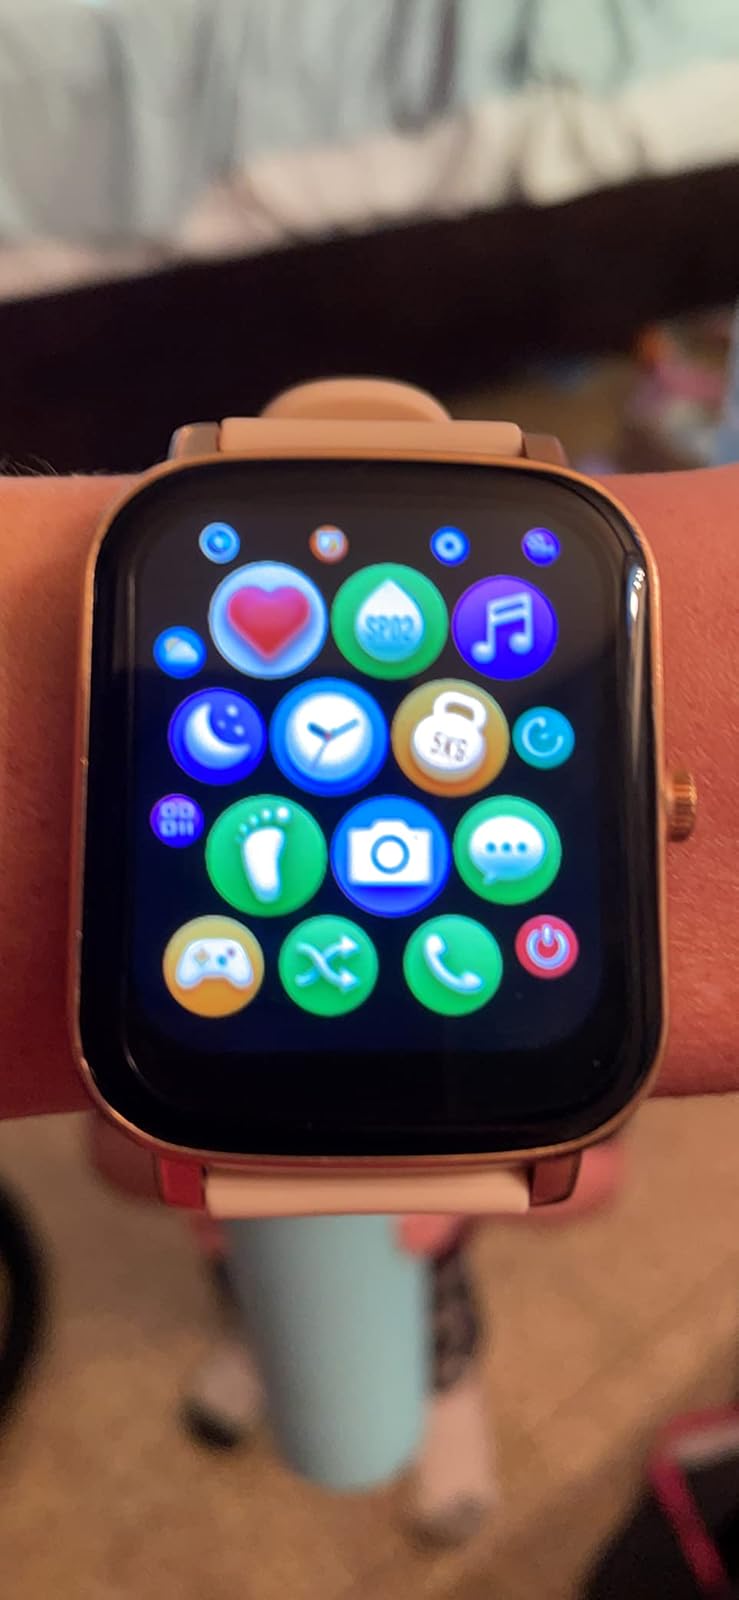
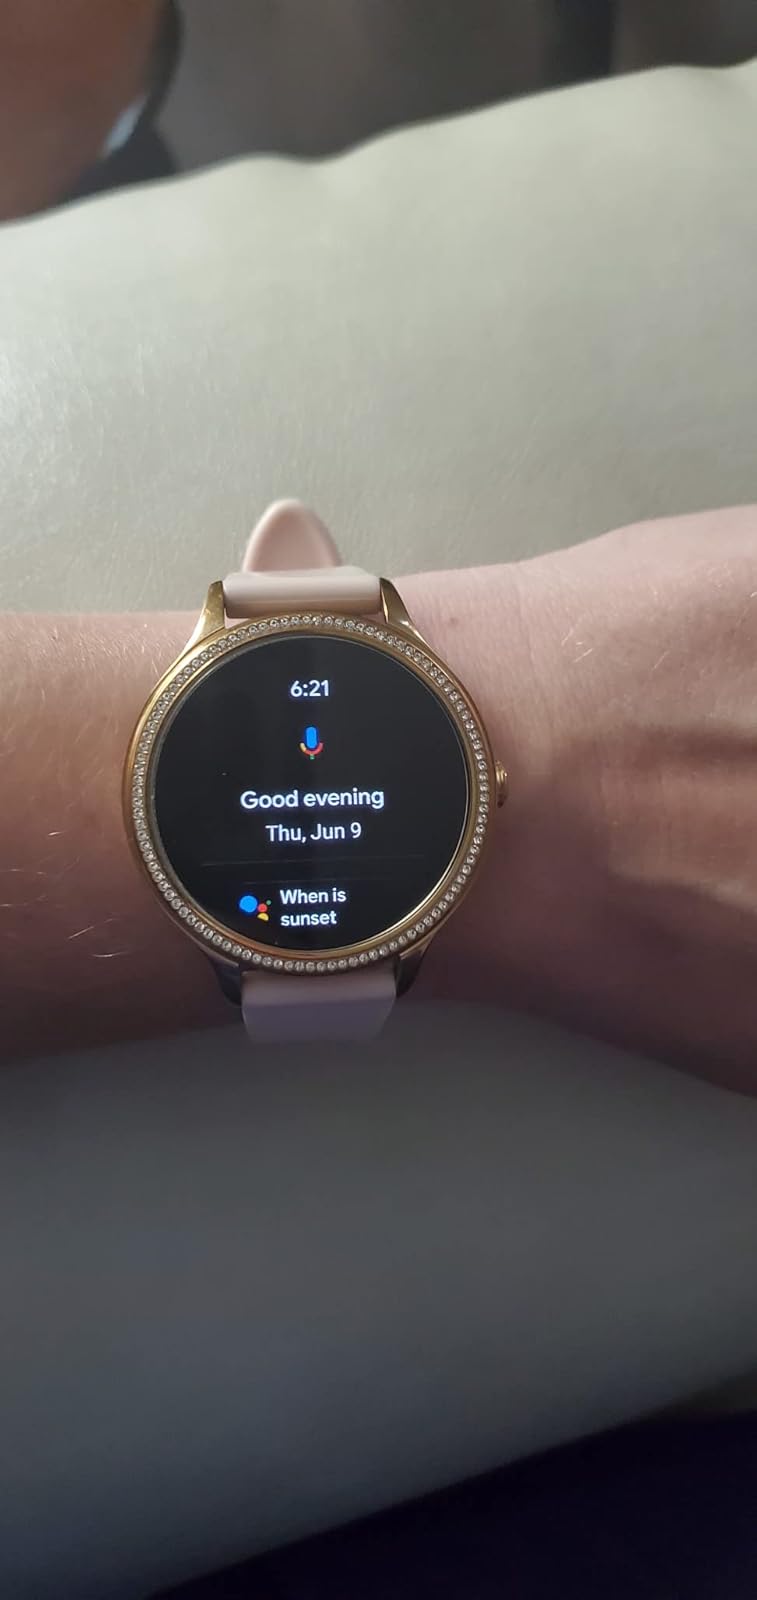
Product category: smartwatch
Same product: no